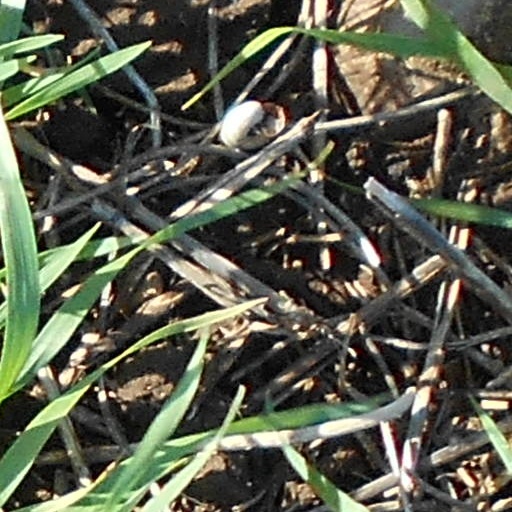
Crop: wheat